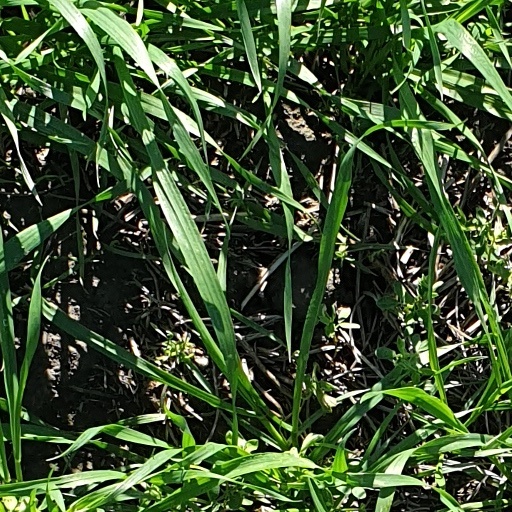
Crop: wheat